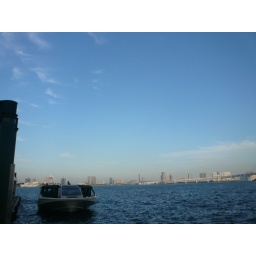
a water bus designed by Leiji Matsumoto